Pop Idol discography

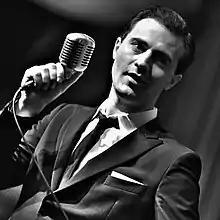
Darius Danesh, who finished third in the first series of the show, debuted at number-one with "Colourblind" in August 2002.

In addition to the solo material released by the contestants, Sony BMG released two CDs featuring songs performed by the finalists, one for each series of the show.